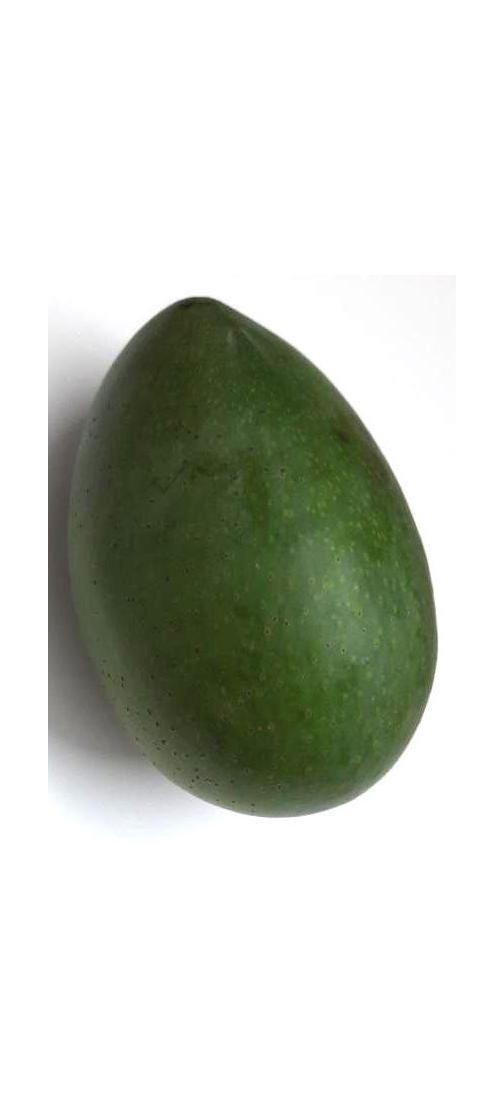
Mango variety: Ashshina Zhinuk